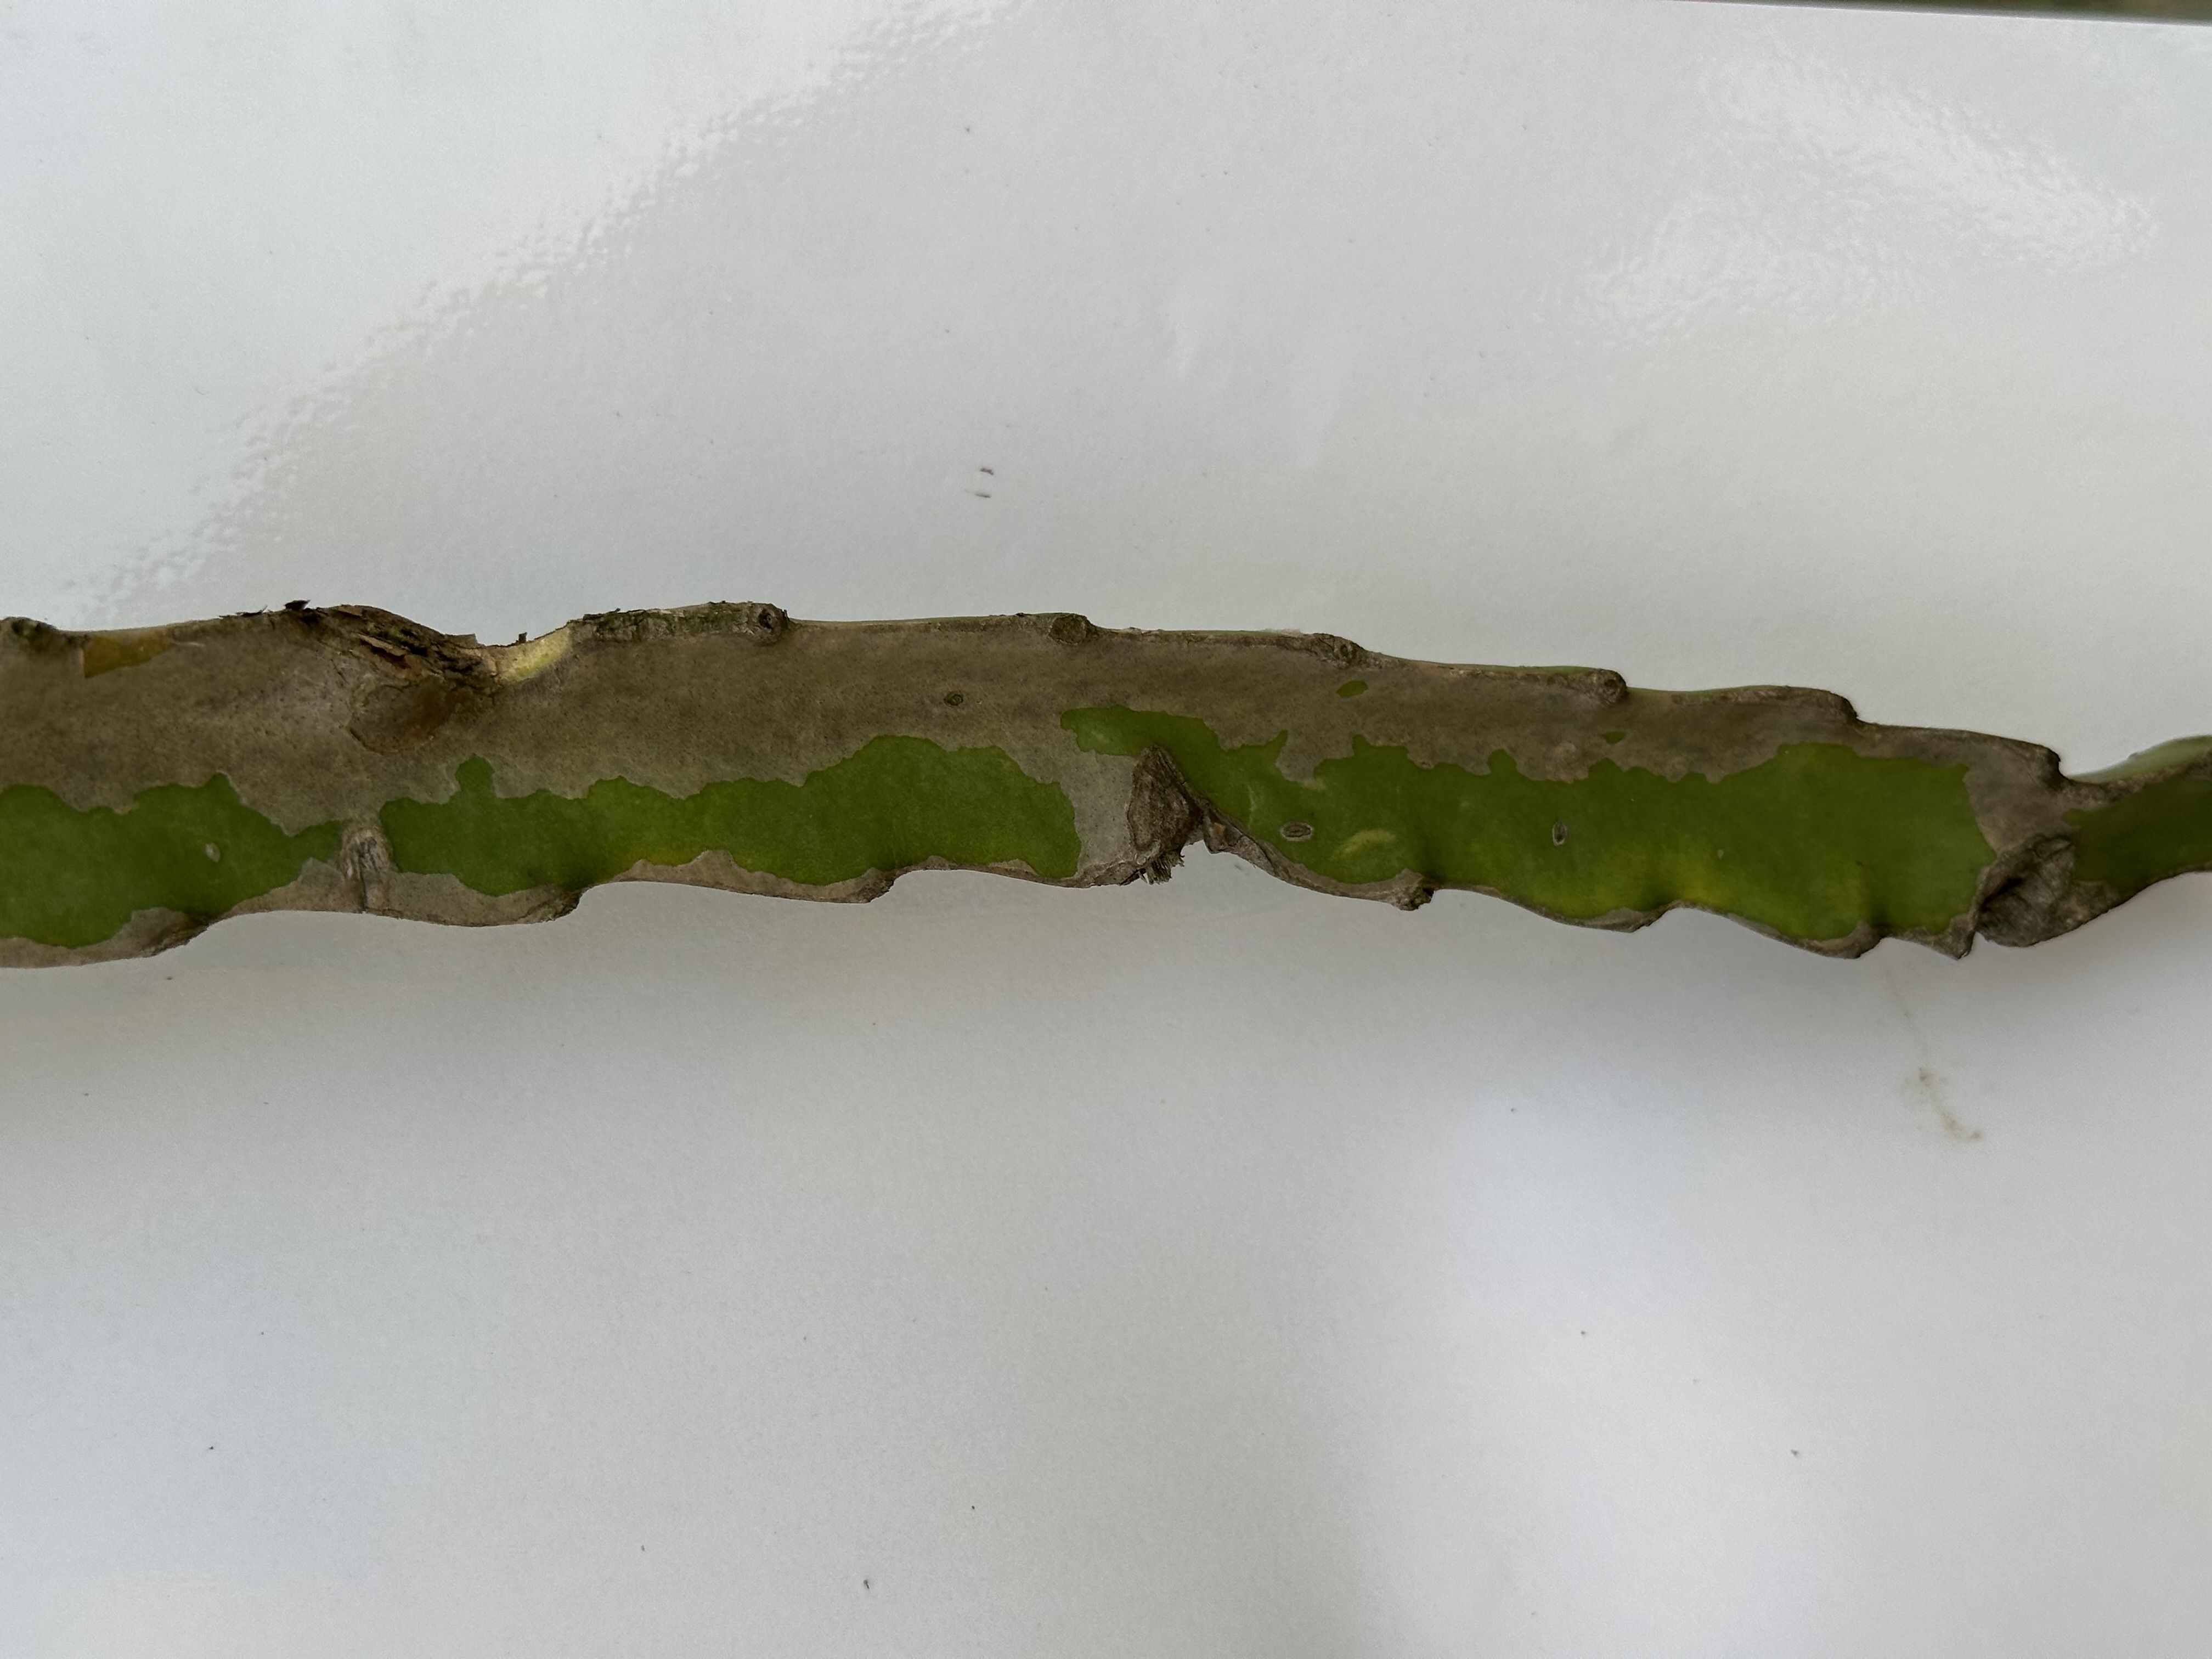
Label: Bad leaf